Georgia Stanway

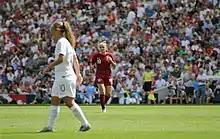
Stanway (number 19) playing for England in 2019

Stanway was first called up to train with the under-15 team in June 2012, being regularly invited to camps in 2013 and 2014. In March 2014 she was named as a forward to a squad for the following month and in May she scored a brace in a 3–0 defeat of the Netherlands. She then joined the under-17 squad for the Nordic Cup camp in July 2014. In October and November 2014 she played for the under-17s in 2015 UEFA Women's Under-17 Championship qualification matches, netting seven goals (including a hat-trick against Russia) as England's top-scorer to see them through to the final tournament. She was not in the 2015 U-17 Euro squad as the team went out in the group stages, instead playing in the Nordic Cup.